Birdengine

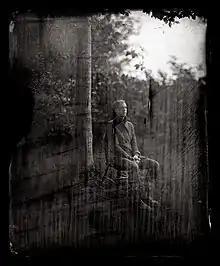
Birdengine at End Of The Road Festival 2008

Lawry Joseph Tilbury, also known as Birdengine, is an English musician, producer and singer-songwriter .